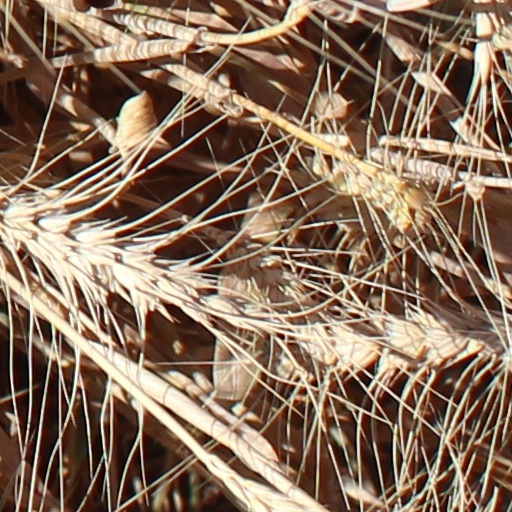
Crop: wheat